Ulaanbaatar

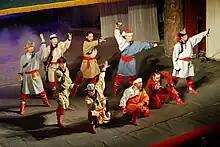
Mongolian National Song and Dance Academic Ensemble

As Mongolia's primate city, Ulaanbaatar has been the focal point for urbanization and migration from rural areas. With a population of 400 thousand in 1979, it has experienced rapid growth, reaching 1 million inhabitants around 2007. Population growth in the 2010s averaged 2.7% a year, representing a two-fold fall from the previous decade. In 2020, the city's population was recorded as 1,466,125.